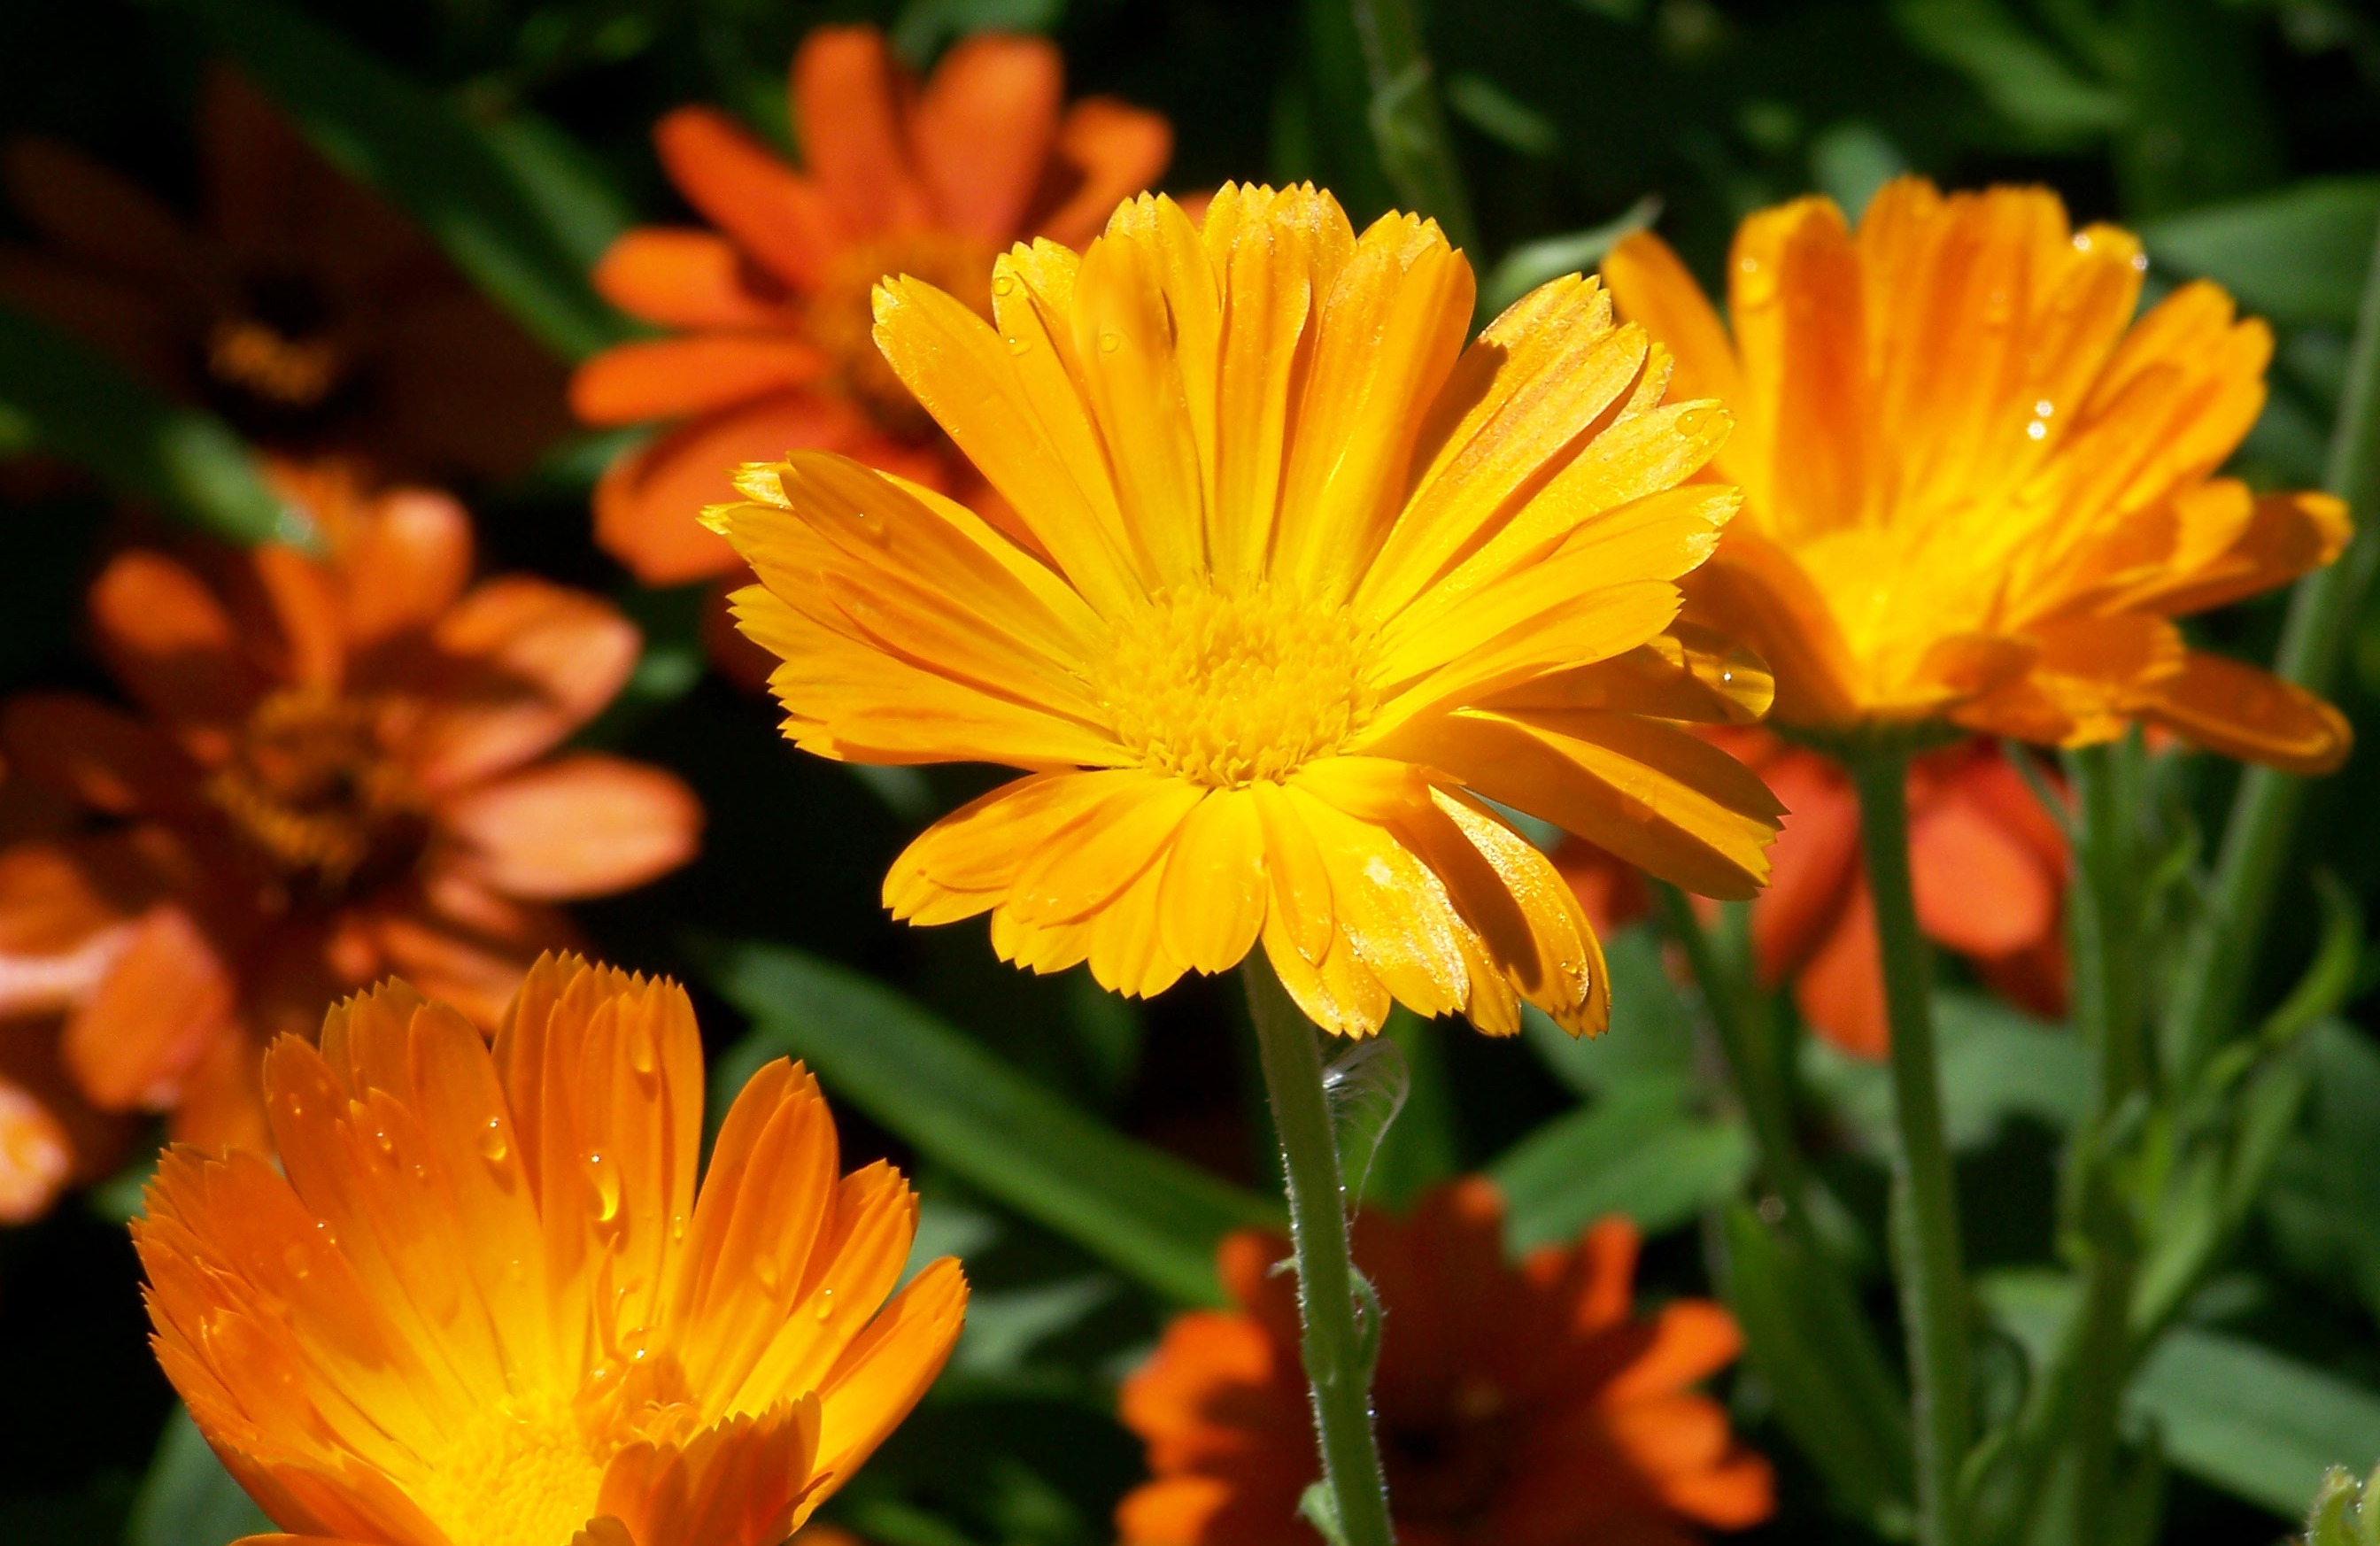
nature, blossom, plant, field, meadow, leaf, flower, petal, summer, floral, daisy, environment, orange, herb, fresh, botany, yellow, garden, flora, season, botanical, wildflower, flowers, bright, nectar, macro photography, flowering plant, calendula, sulfur cosmos, annual plant, land plant